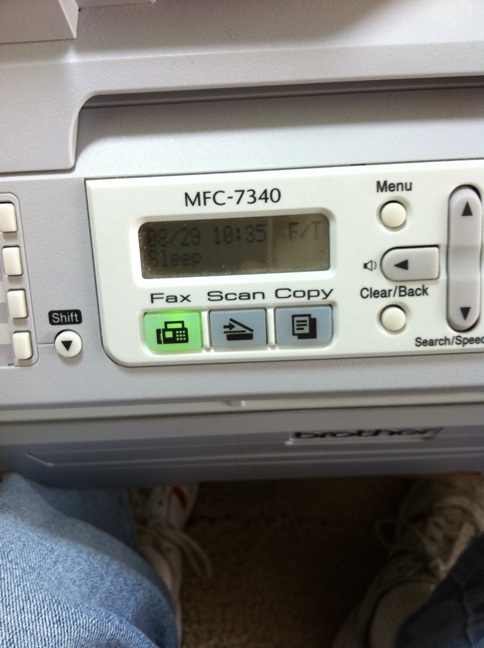Question: What does the error message say on the printer?
Answer: sleep